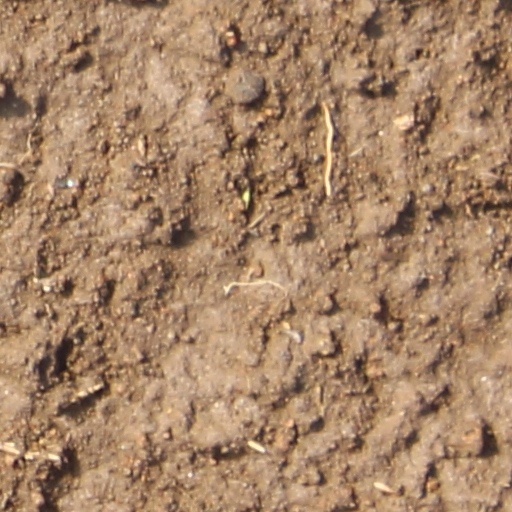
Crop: wheat